Westlink M7

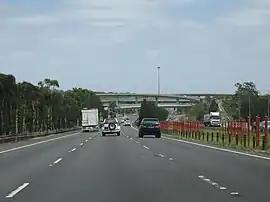
Light Horse Interchange

Westlink M7 begins at the Roden Cutler Interchange, a Y-junction with the M31 Hume Motorway and M5 South-West Motorway at Prestons, and weaves to the west of Liverpool to the junction of Elizabeth Road and Wallgrove Road in Abbotsbury. From then on it runs parallel to Wallgrove Road north towards the Great Western Highway and the Light Horse interchange, a stack junction with the M4. Continuing north, it leads to Minchinbury and follows alongside Rooty Hill Road up to Dean Park at an exit with Rooty Hill Road North and Richmond Road.